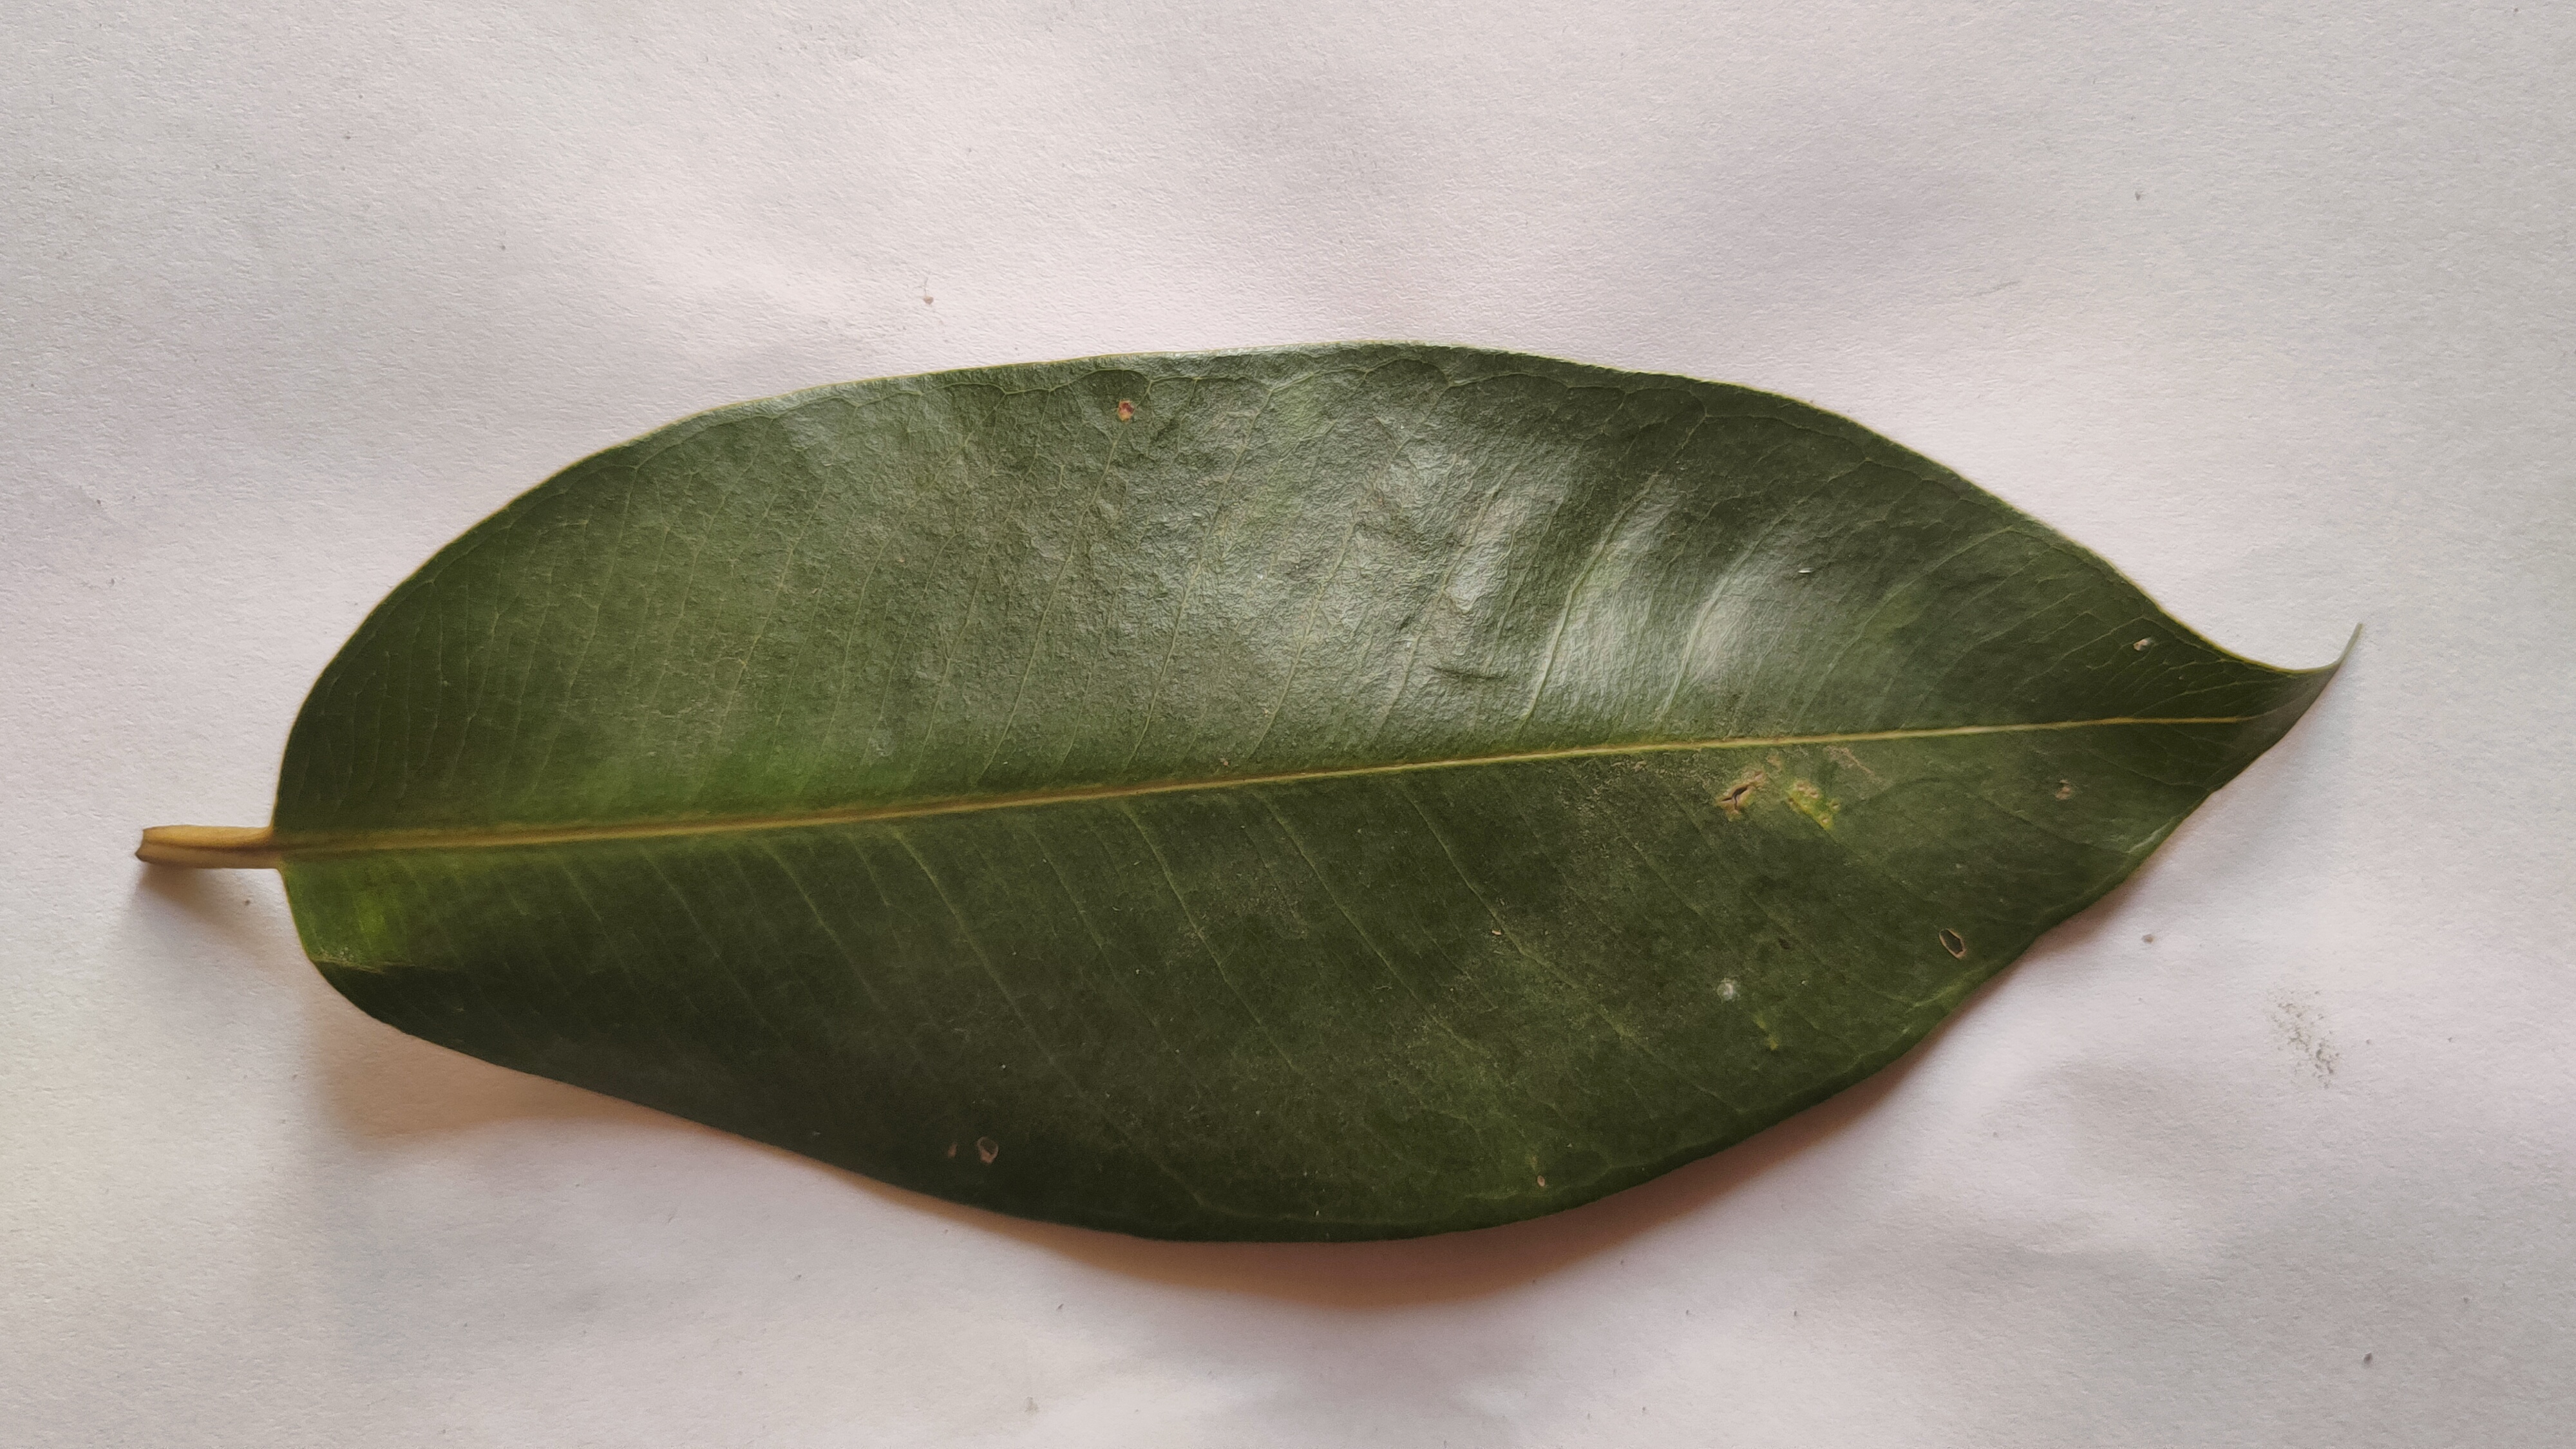
Leaf variety: Black plum